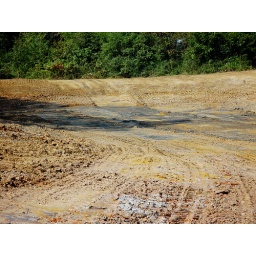
this is black clay in the lake bed.......very hard but good for holding water